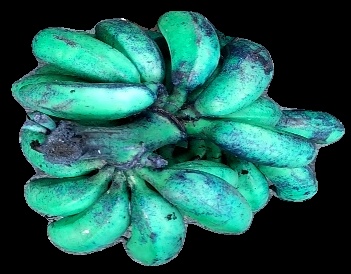
Variety: rasbale
Grade: grade3